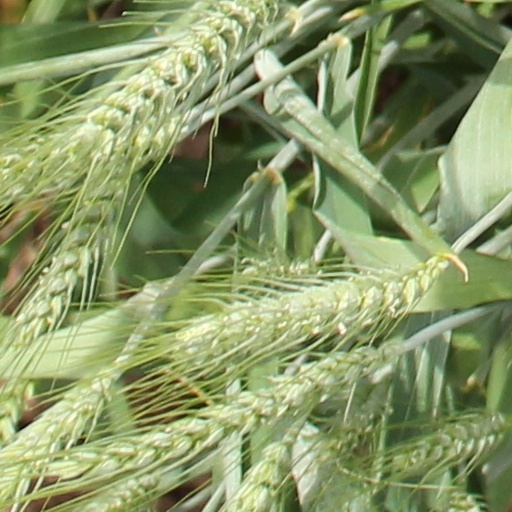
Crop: wheat